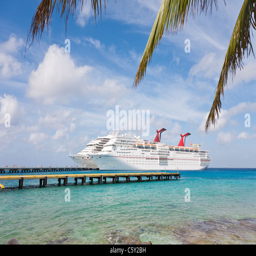
carnival cruise ships triumph and drug docked at the end of the pier in the port